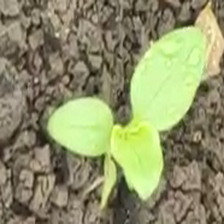
Weed species: Kena_(Commplina_benghalensio)